Vice Presidential Service Badge

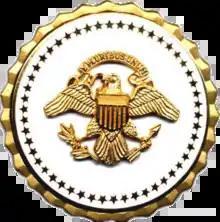
Original Vice Presidential Service Badge, replaced 19 July 1976

The Vice Presidential Service Badge is an identification badge of the United States Armed Forces which is awarded to members of the U.S. Army, U.S. Navy, U.S. Air Force, U.S. Space Force, U.S. Marine Corps, and U.S. Coast Guard as well as other members of the uniformed services, such as the U.S. National Oceanic and Atmospheric Administration Commissioned Corps and the U.S. Public Health Service Commissioned Corps, who serve as full-time uniformed service aides to the vice president. It was established under by President Richard Nixon on July 8, 1970 and was modified by President Gerald R. Ford on July 19, 1976 under .